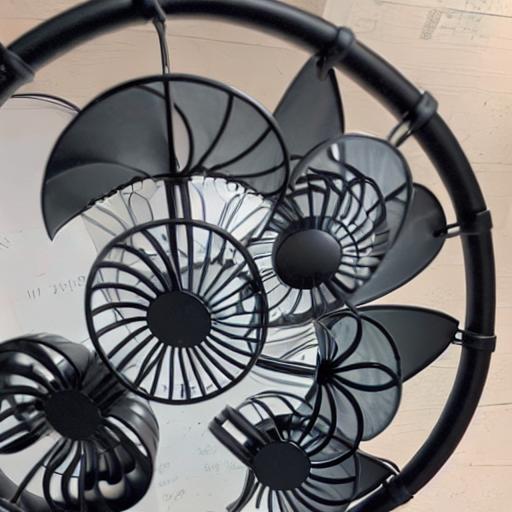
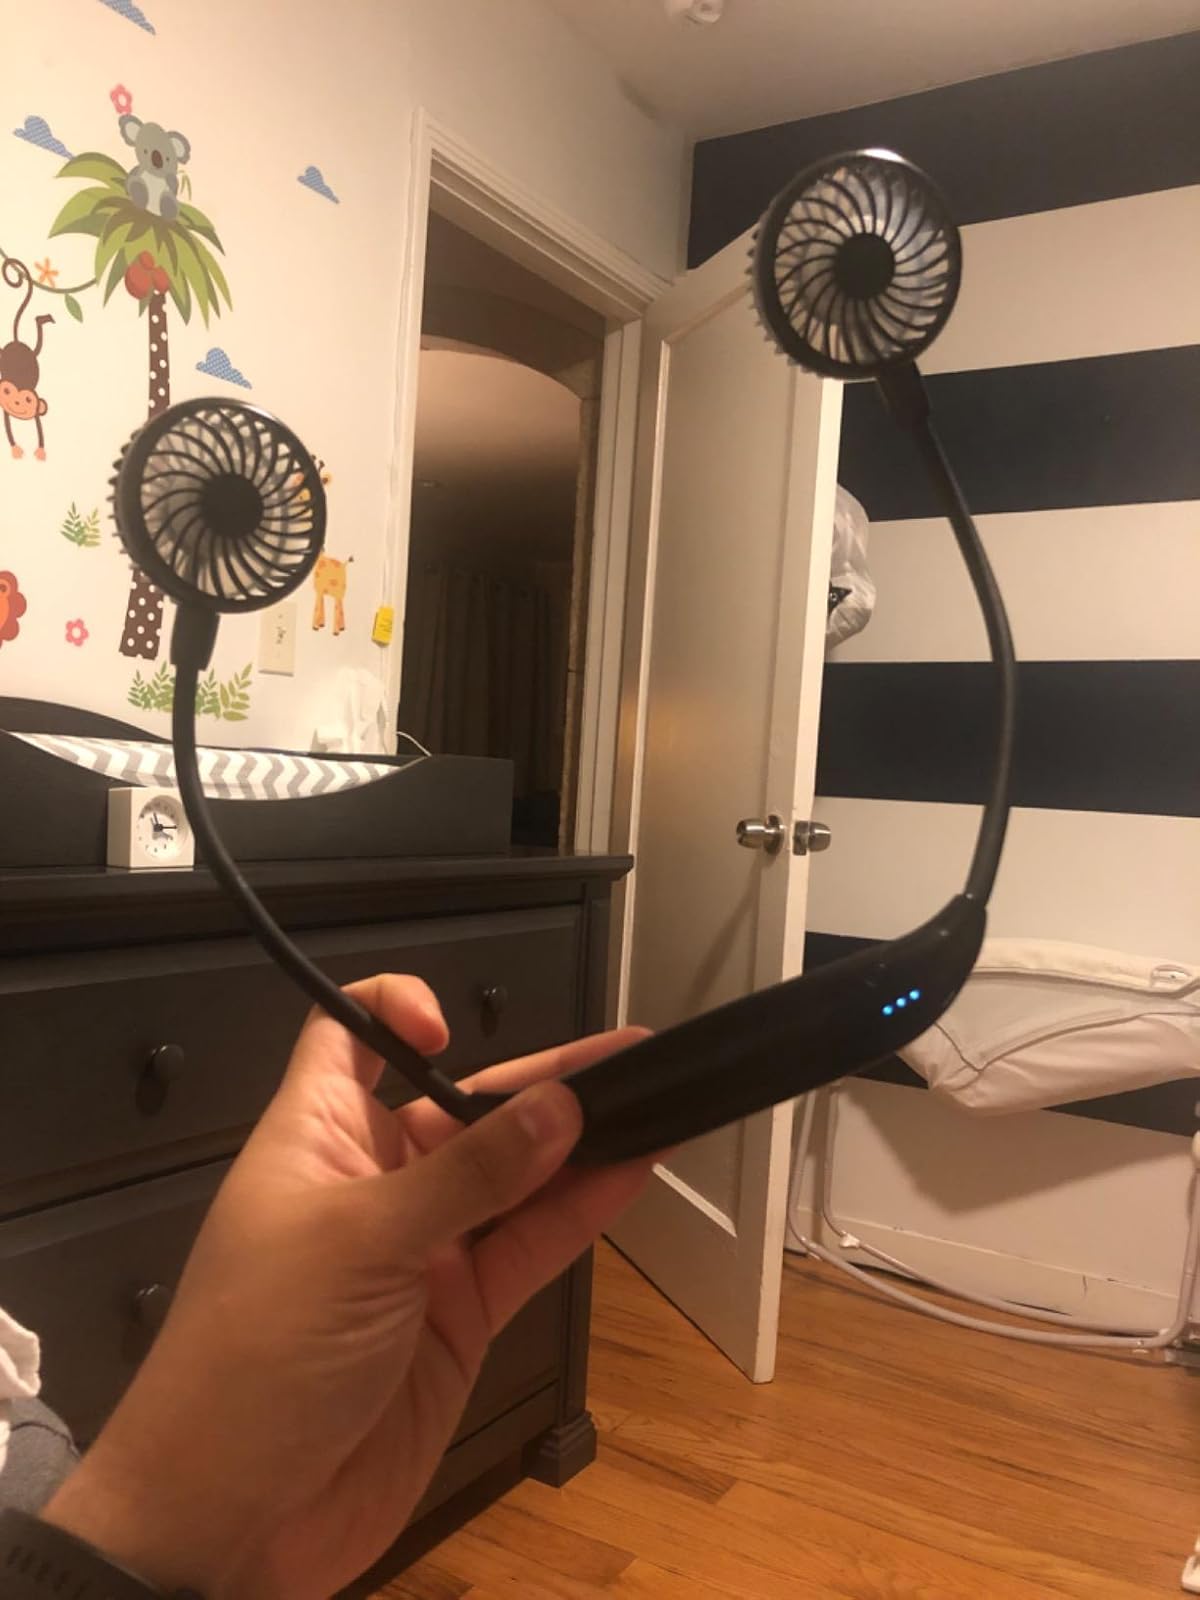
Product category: fan
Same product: no